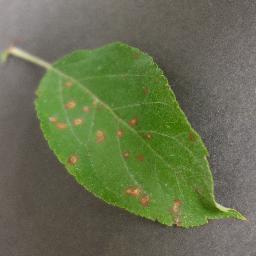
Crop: apple
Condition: cedar_rust